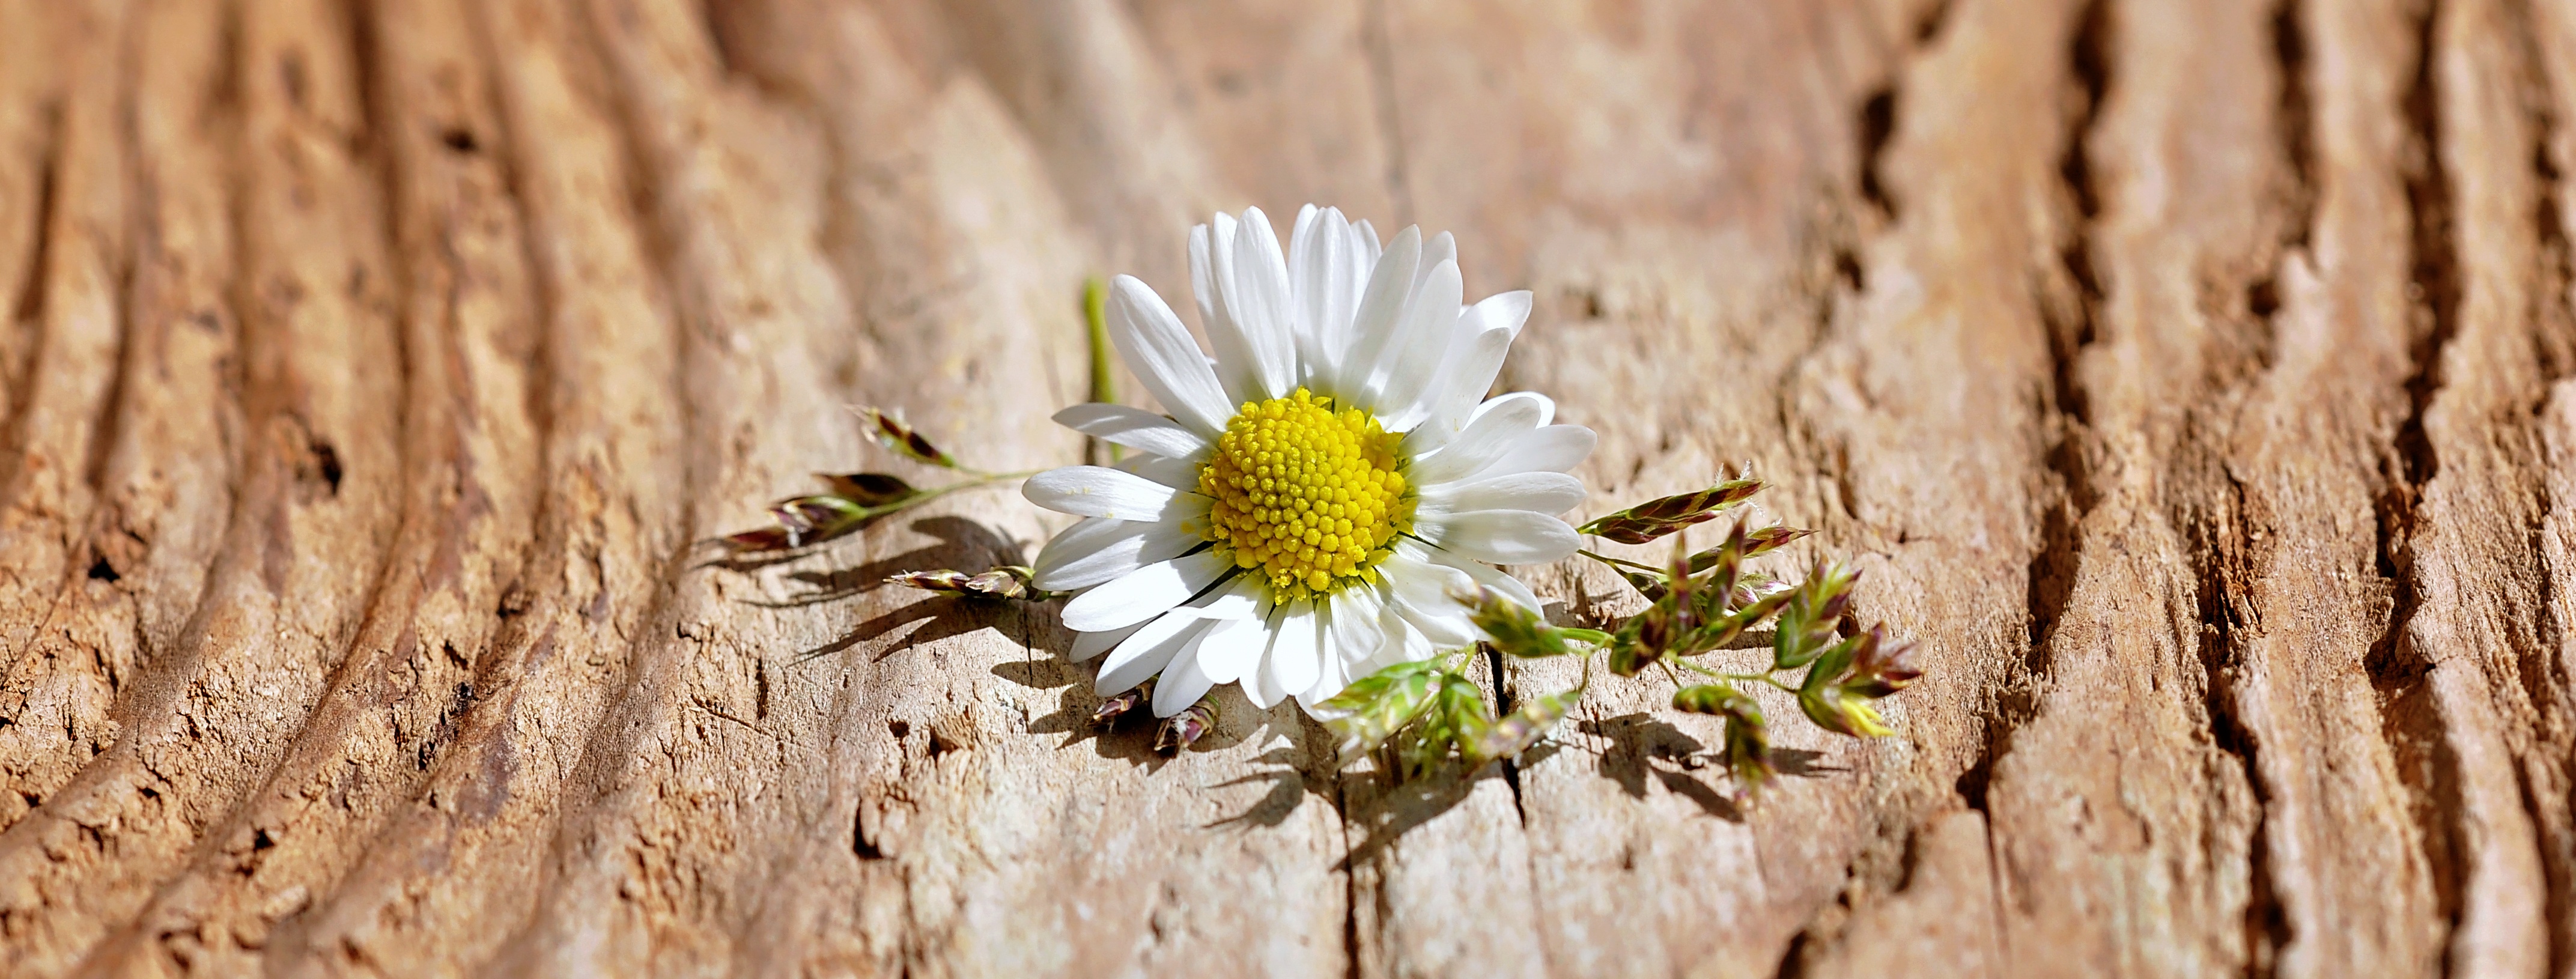
nature, grass, branch, blossom, plant, wood, white, field, sunlight, leaf, flower, petal, bloom, produce, soil, yellow, close, flora, wildflower, close up, pointed flower, grasses, macro photography, flowering plant, daisy family, grass family, plant stem, land plant